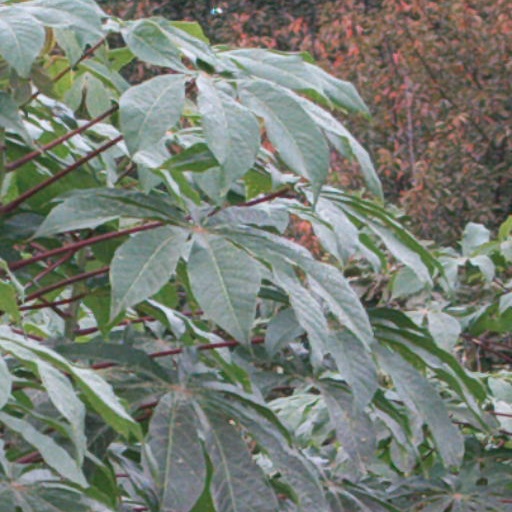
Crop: cassava